Timeline of reactions to the 2020 Hong Kong national security law (December 2020)

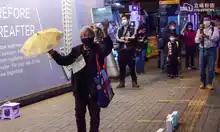
Grandma Wong protesting on 24 December in Tsim Sha Tsui

On Christmas Eve, netizens plan to hold a candlelight gathering at the Hundred Step Ladder of Sha Tin Town Hall, Yuen Long West Rail station, Kwun Tong Promenade and Victoria Park Basketball Court in Causeway Bay. The police patrolled and guarded closely in many districts, and intercepted citizens and reporters. No crowds were seen. In Sha Tin, two 12-year-old and 13-year-old teenagers were found with weapons such as air guns and were arrested on suspicion of possessing imitation firearms. After Yuen Long District Councillor Ng Kin-wai appeared at the Yuen Long West Rail station, he was also intercepted by several police officers and asked to leave.